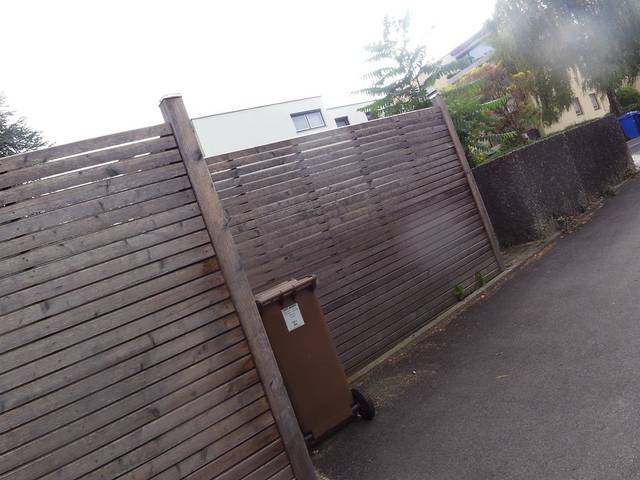
Region: Germany
Coordinates: 49.79, 9.8902